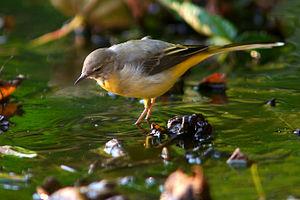
Motacilla cinerea (Bergeronnette des ruisseaux) en Belgique (Bruxelles)
La Bergeronnette des ruisseaux est une espèce de passereaux appartenant à la famille des Motacillidae qui, comme son nom l'indique, vit près des cours d'eau.